Chulmleigh College

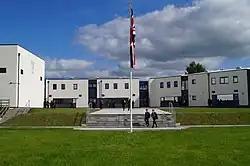
Chulmleigh College in 2018

Chulmleigh College, previously known as Chulmleigh Community College, is an 11–16 co-educational comprehensive secondary school with academy status in Chulmleigh, Devon, England. It was formerly a community school and converted to an academy on 1 August 2011. It continues to coordinate with Devon County Council for admissions.